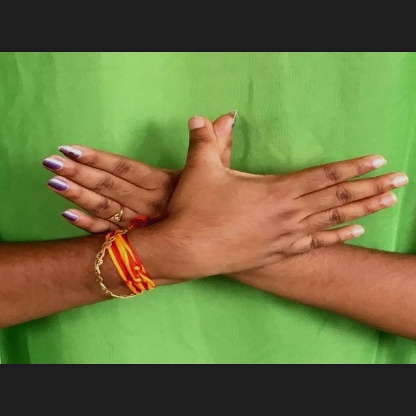
Mudra: Garuda